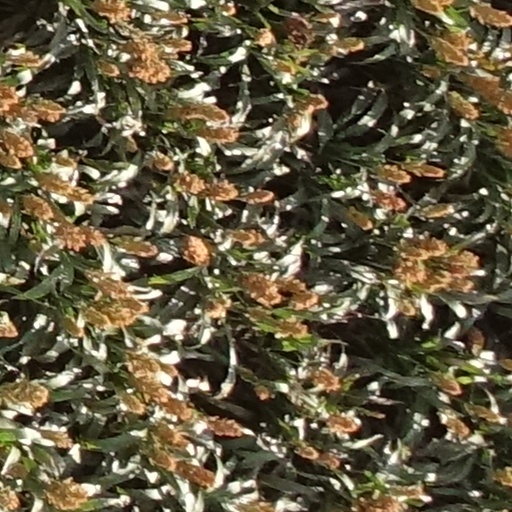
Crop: sorghum